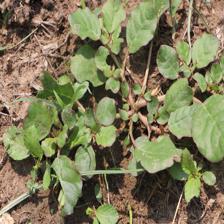
Label: BroadLeafWeed